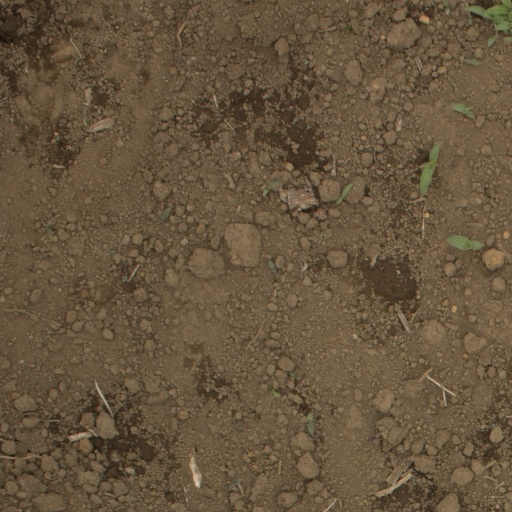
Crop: Jerusalem artichoke